Lachlan Maranta

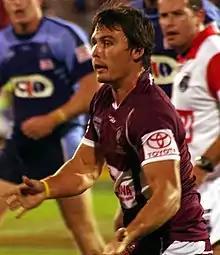
Maranta playing for the Queensland Under-20s in 2012

While playing for the Devils, Maranta was called up to play fullback for Queensland against New South Wales in the inaugural under-20s State of Origin match at Penrith Stadium in the Maroons' 18–14 loss.